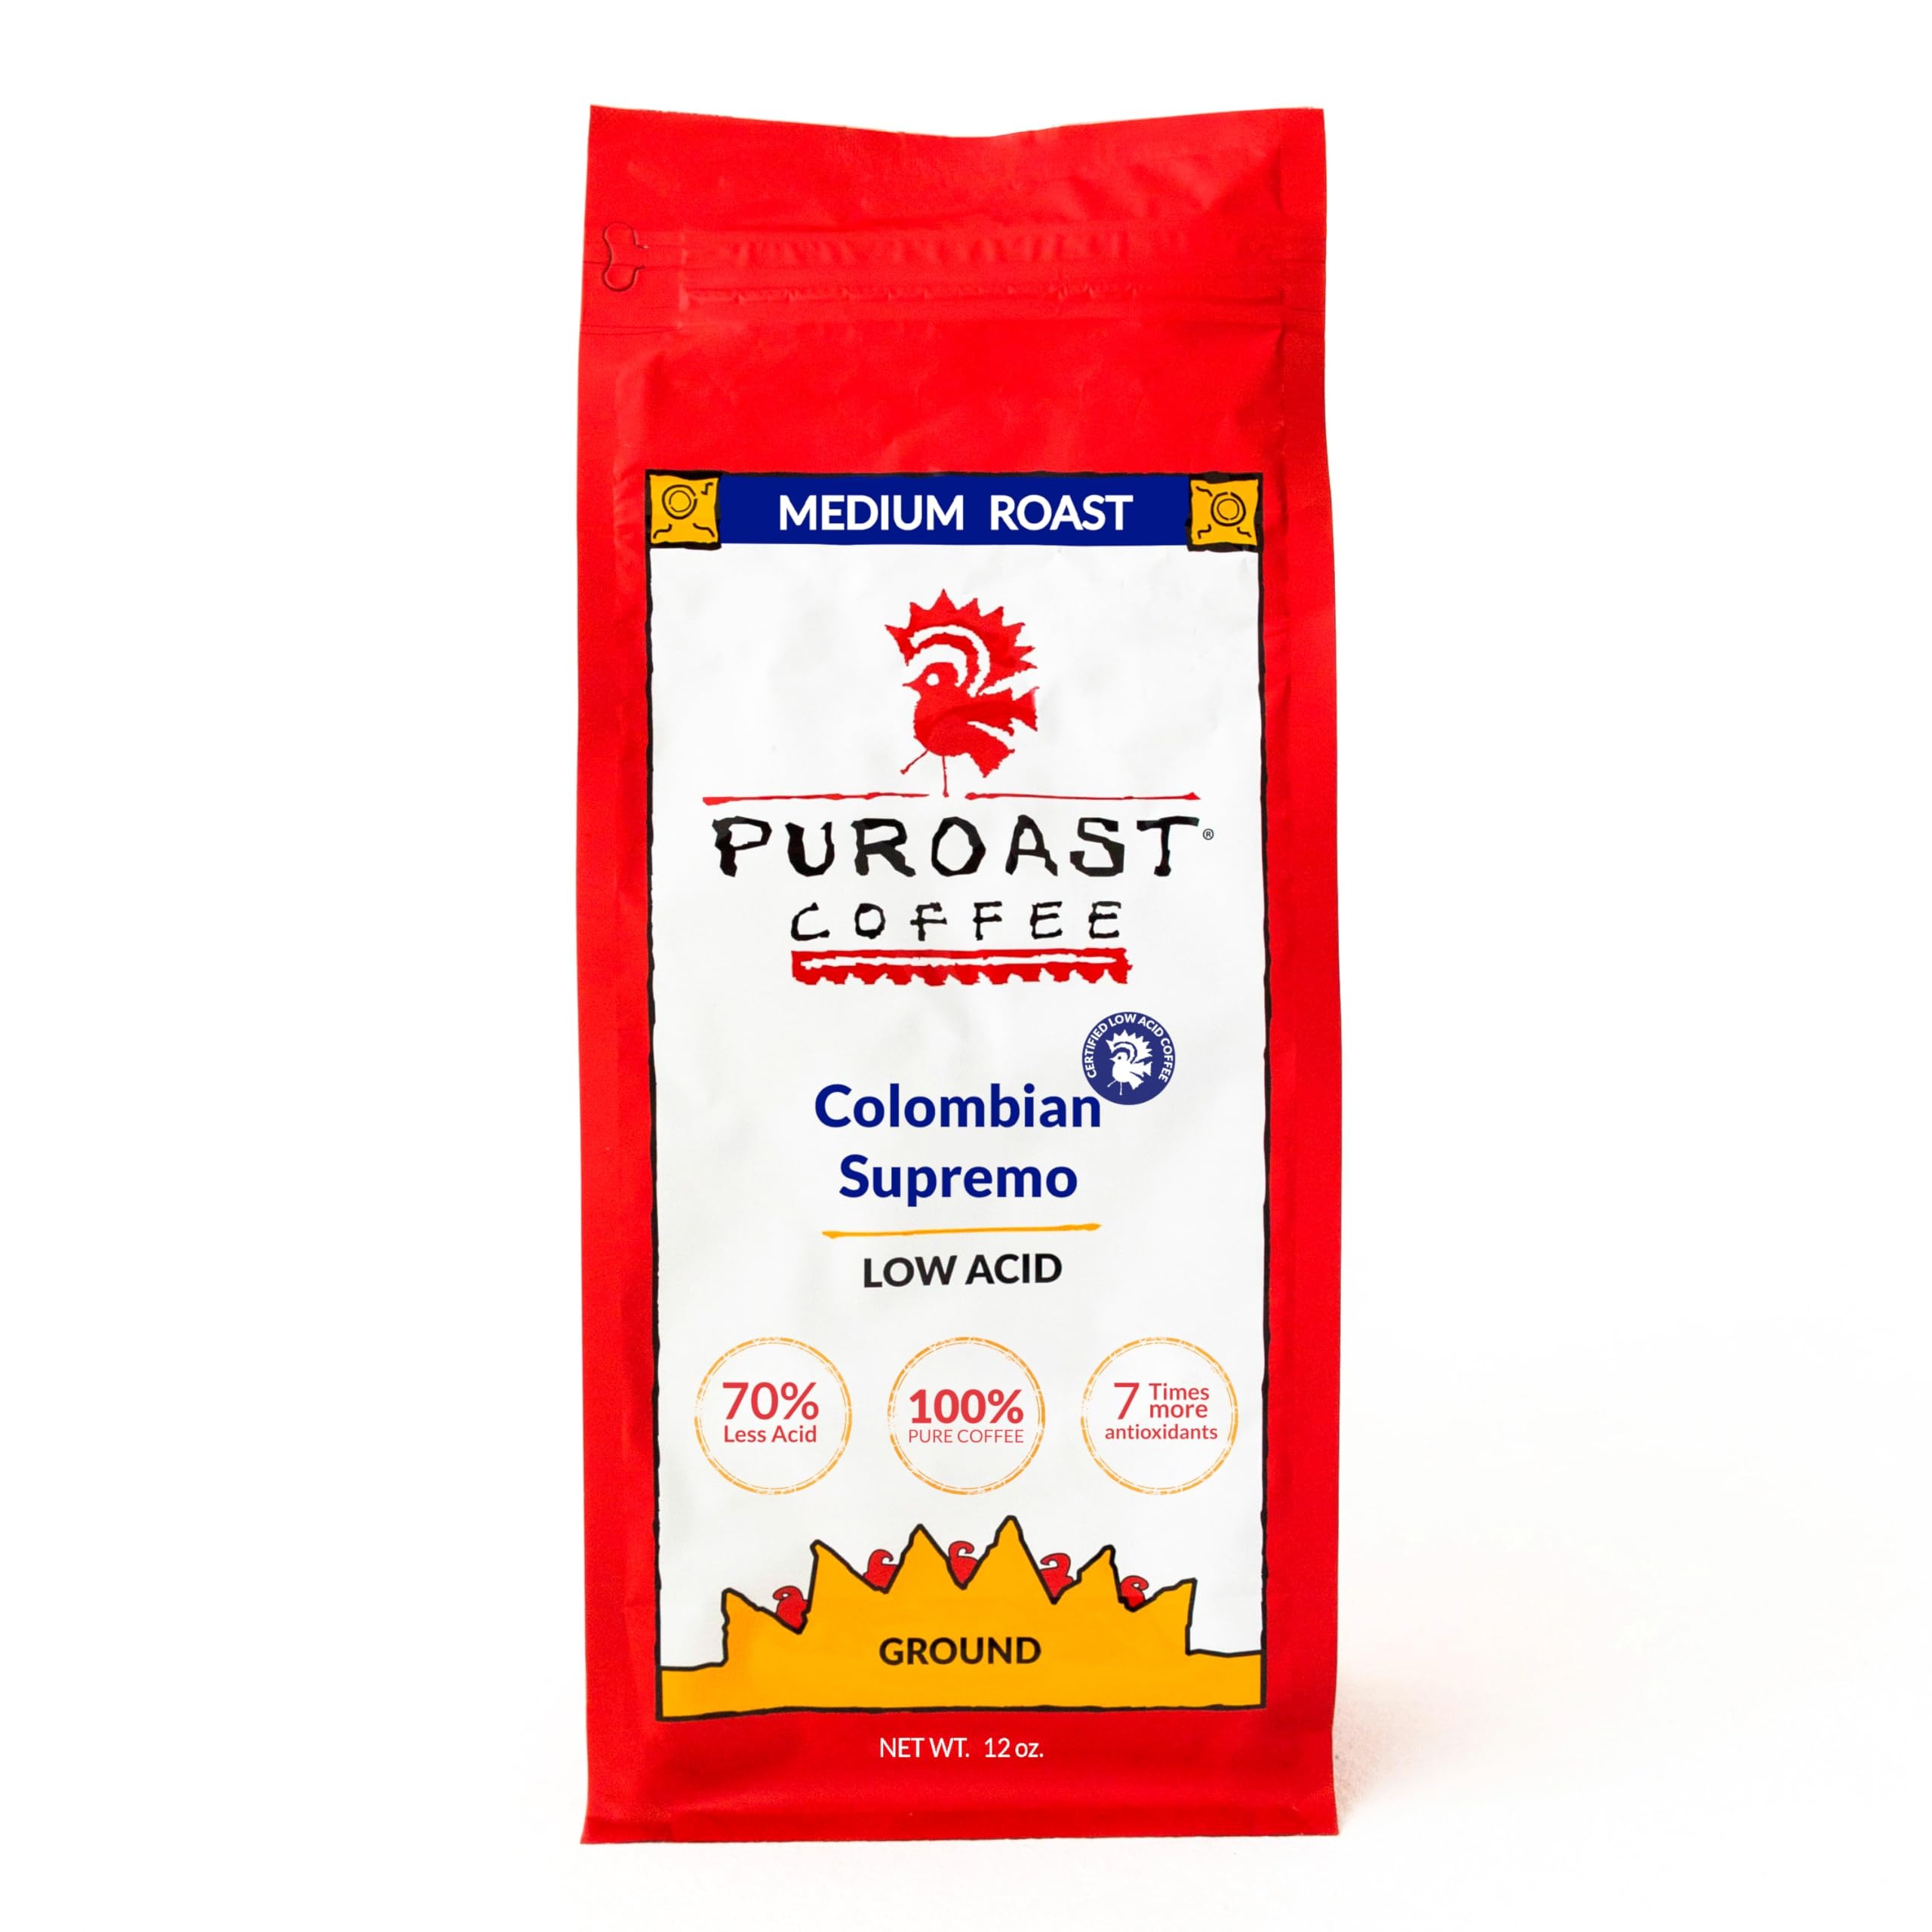
Item Name: Puroast Low Acid Coffee Ground | Coffeehouse Colombian Supremo Ground | Medium Roast | High Antioxidants & High pH |No Bitter Aftertaste | Reduced Heartburn & GERD | Suitable for Cold Brew - 20 oz
Bullet Point 1: 70% Less Acid: Enjoy a smooth, flavorful coffee with significantly reduced acid, perfect for those with sensitive stomachs.
Bullet Point 2: Rich in Antioxidants: Packed with antioxidants, Puroast Coffee helps boost wellness with 7x more antioxidants than green tea.
Bullet Point 3: Gut-Friendly: Low-acid formula supports digestive health without sacrificing taste or aroma
Bullet Point 4: Pure Coffee, No Additives: Made from premium, all-natural coffee beans without any additives or preservatives.
Bullet Point 5: Smooth & Full-Bodied Flavor: Enjoy a balanced, medium roast blend that’s gentle on the stomach yet bold in taste.
Bullet Point 6: Ideal for All Brewing Methods: Suitable for drip, French press, Keurig-compatible pods, and espresso machines.
Bullet Point 7: Sustainably Sourced: Puroast uses 100% renewable fuels in our clean tech roasting process. Carbon Nuetral
Value: 20.0
Unit: Ounce

Price: 20.59